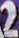
Number: 2